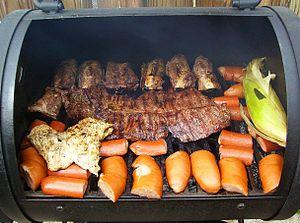
La culture texane reflète la diversité de la population et l’histoire de l’État. Elle est le fruit du mélange de multiples traditions :